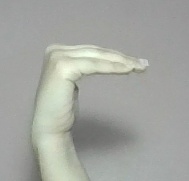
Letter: haa